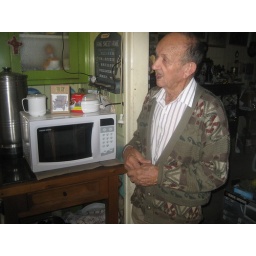
Clancy in kitchen with his 80th present, the microwave